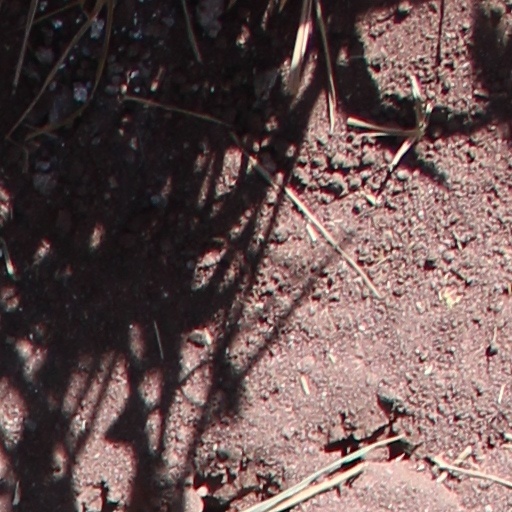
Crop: wheat